Travis Knight

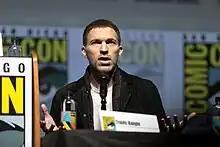
Knight at the 2018 San Diego Comic-Con for "Bumblebee"

On March 2, 2017, Knight was revealed to be directing the live-action film "Bumblebee" from the "Transformers" film series, marking Knight's first time working on a live-action film, and his first time working in a film without acting as a producer. Knight, a fan of the , used many elements from the "G1" version in the film. "Bumblebee" was released on December 21, 2018, to positive reception from both critics and "Transformers" fans, with many calling it the best film in the franchise.